Goodbye to All That (film)

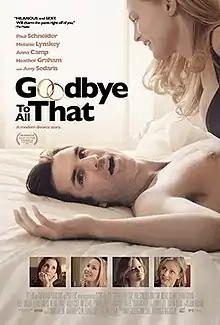
Film poster

Goodbye to All That is a 2014 American romantic comedy-drama film, written and directed by Angus MacLachlan in his directorial debut. Starring Paul Schneider and Melanie Lynskey, the film had its world premiere at the 2014 Tribeca Film Festival. It began a limited theatrical run in the United States on December 17, 2014, receiving generally positive reviews.